Norway–Poland relations

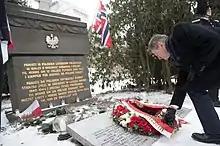
Marshal of the Sejm Marek Kuchciński lays a wreath at a grave of Poles killed by the Germans in Norway during World War II (2017)

In 1918, after World War I, Poland regained its independence, and both nations established diplomatic relations in 1919. However, political and governmental contacts were few in the interwar period, and economic cooperation and trade remained low. Honorary consulates of Poland were founded in Kristiania in 1922 (apart from the Embassy), in Tønsberg in 1925, and in Bergen and Stavanger in 1929, with all operating until the German occupation of Norway in 1940. In 1931 Poland signed the Svalbard Treaty, which recognizes the sovereignty of Norway over the archipelago of Svalbard in the Arctic Ocean, and grants signatories equal rights to engage in commercial activities and scientific research on the archipelago.